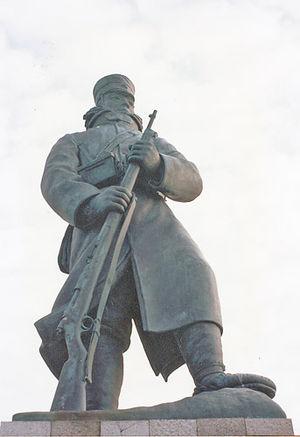
Les monts Hakkōda sont un groupe de montagnes qui se situent au sud de la ville d'Aomori, au Nord de l'île japonaise de Honshū.
Mont Hakkoda est un film japonais de 1977 réalisé par Shirō Moritani. Il fut proposé à la 50ᵉ cérémonie des Oscars pour l'Oscar du meilleur film en langue étrangère, mais il ne fut pas nommé.